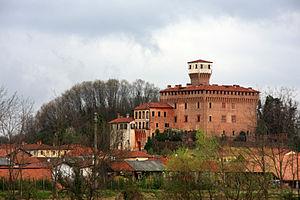
Le château de Briona est un château italien, propriété des Marquis Solaroli qui domine la plaine environnante et la ville de Briona à ses pieds, dans la région du Piémont.
Briona est une commune italienne de la province de Novare dans la région du Piémont en Italie. Son nom dérive de Brigodunum, mot celtique latinisé, ce qui signifie fort surélevé.